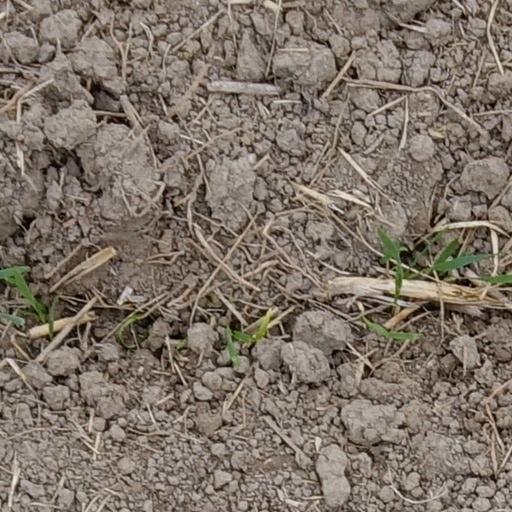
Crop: wheat